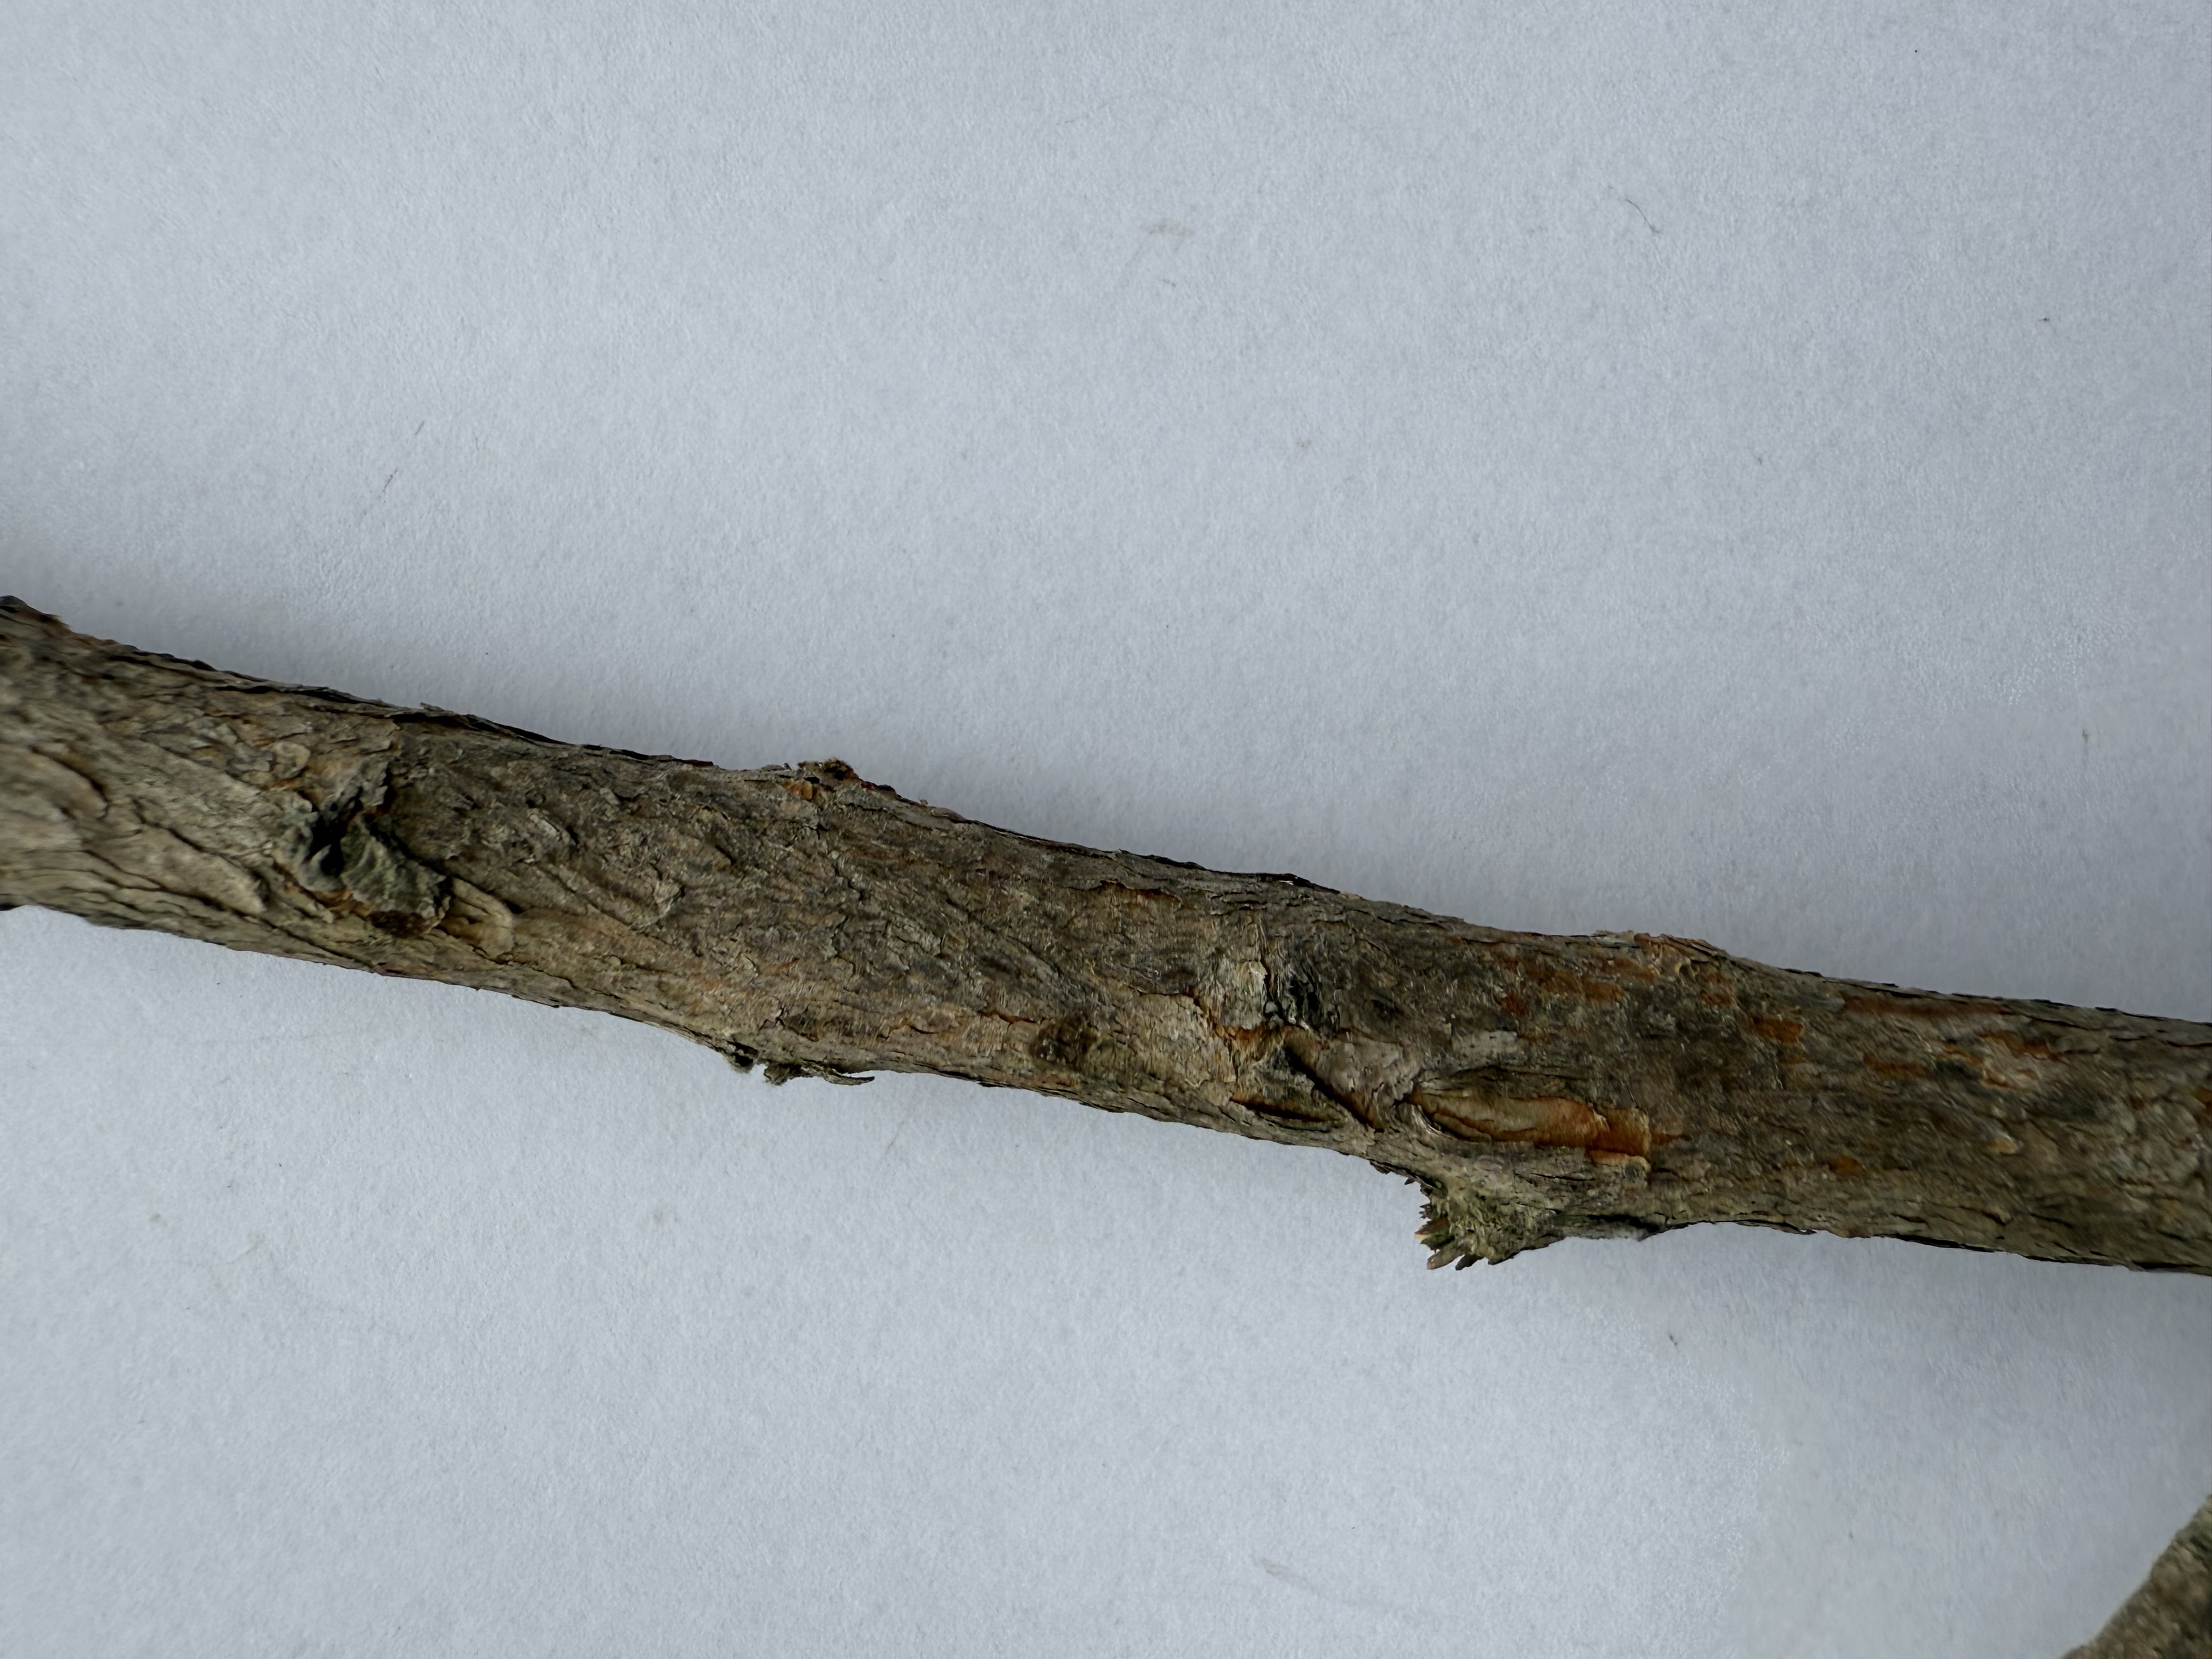
Variety: Feijoa